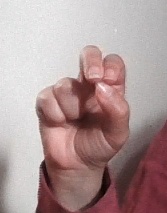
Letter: gaaf